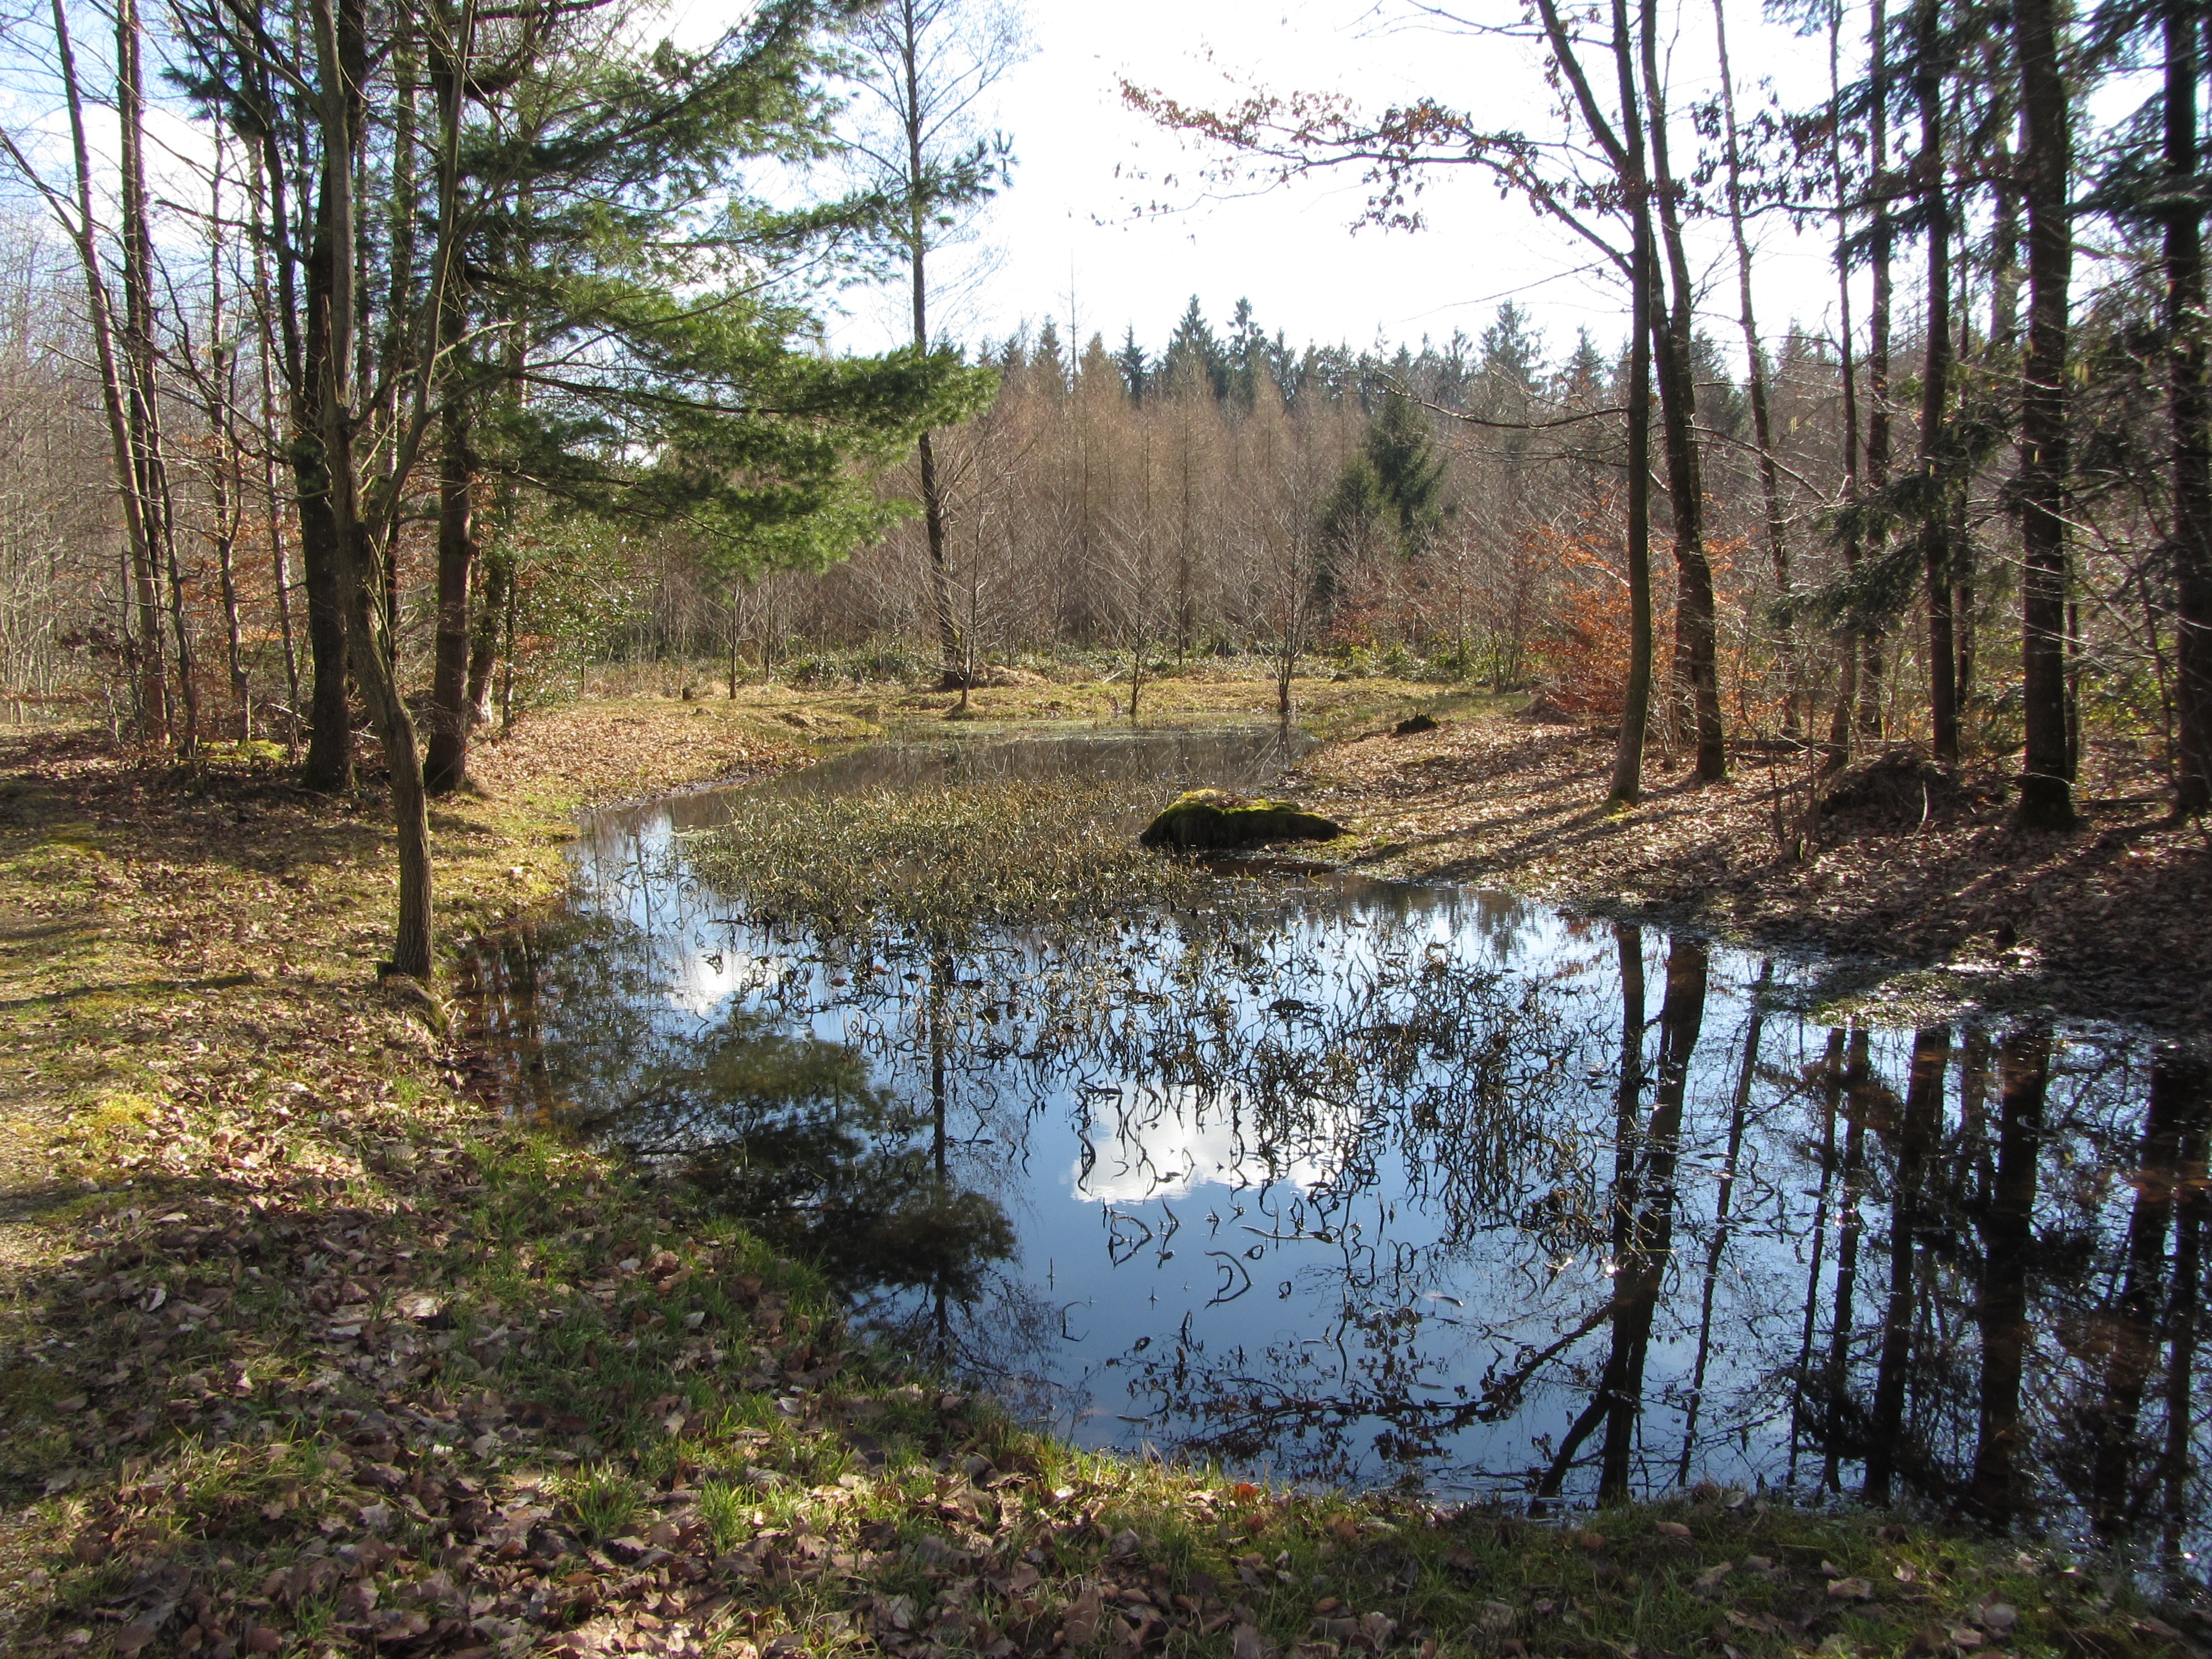
landscape, tree, forest, swamp, wilderness, sky, sun, trail, lake, river, pond, stream, spring, reflection, mirror, wetland, bog, woodland, habitat, ecosystem, nature reserve, state park, biome, natural environment